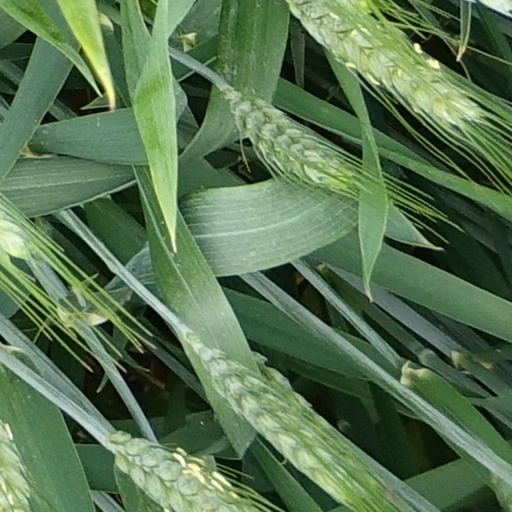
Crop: wheat